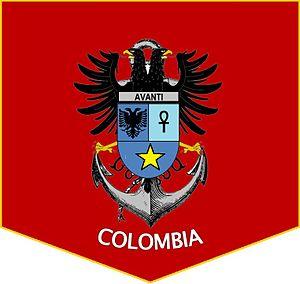
Brazuelo de Papayal est une municipalité située dans le département de Bolívar, en Colombie.